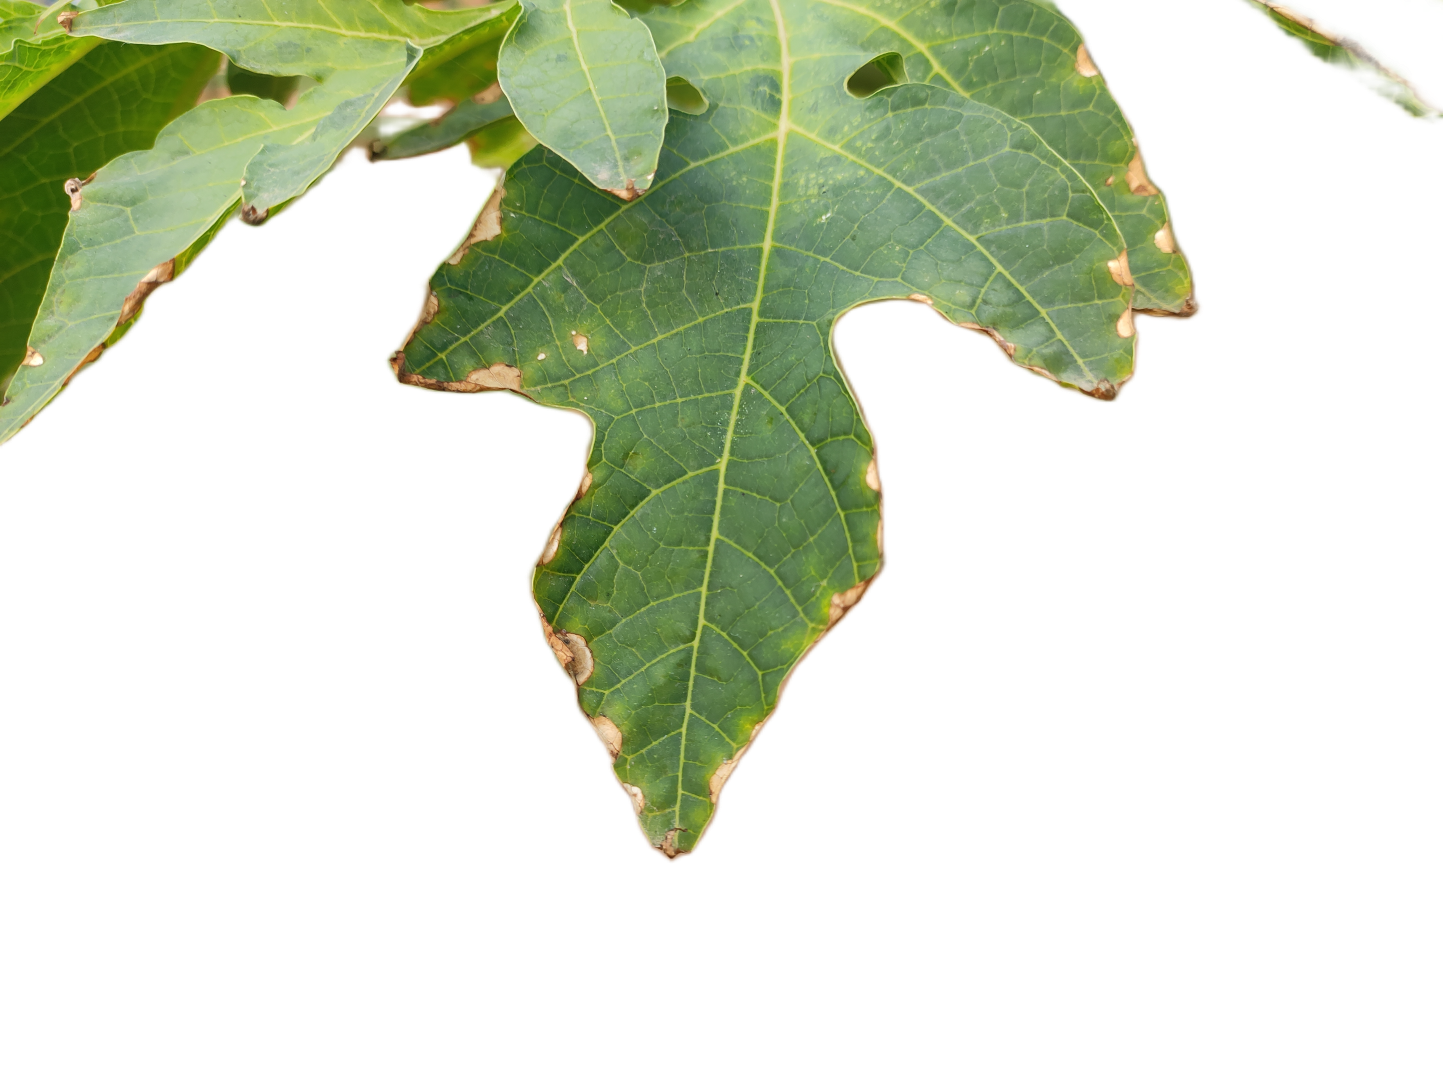
Crop: Papaya
Label: Bacterial_Blight